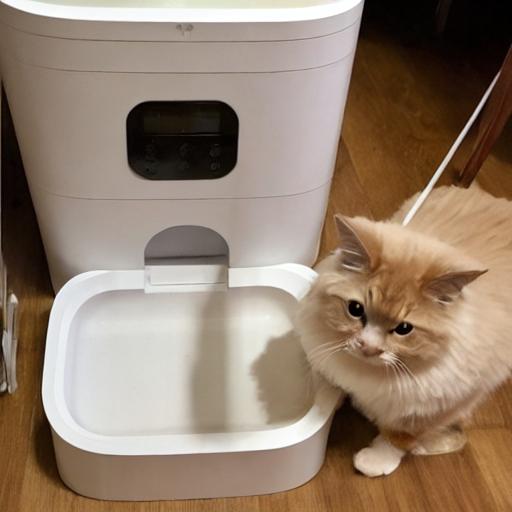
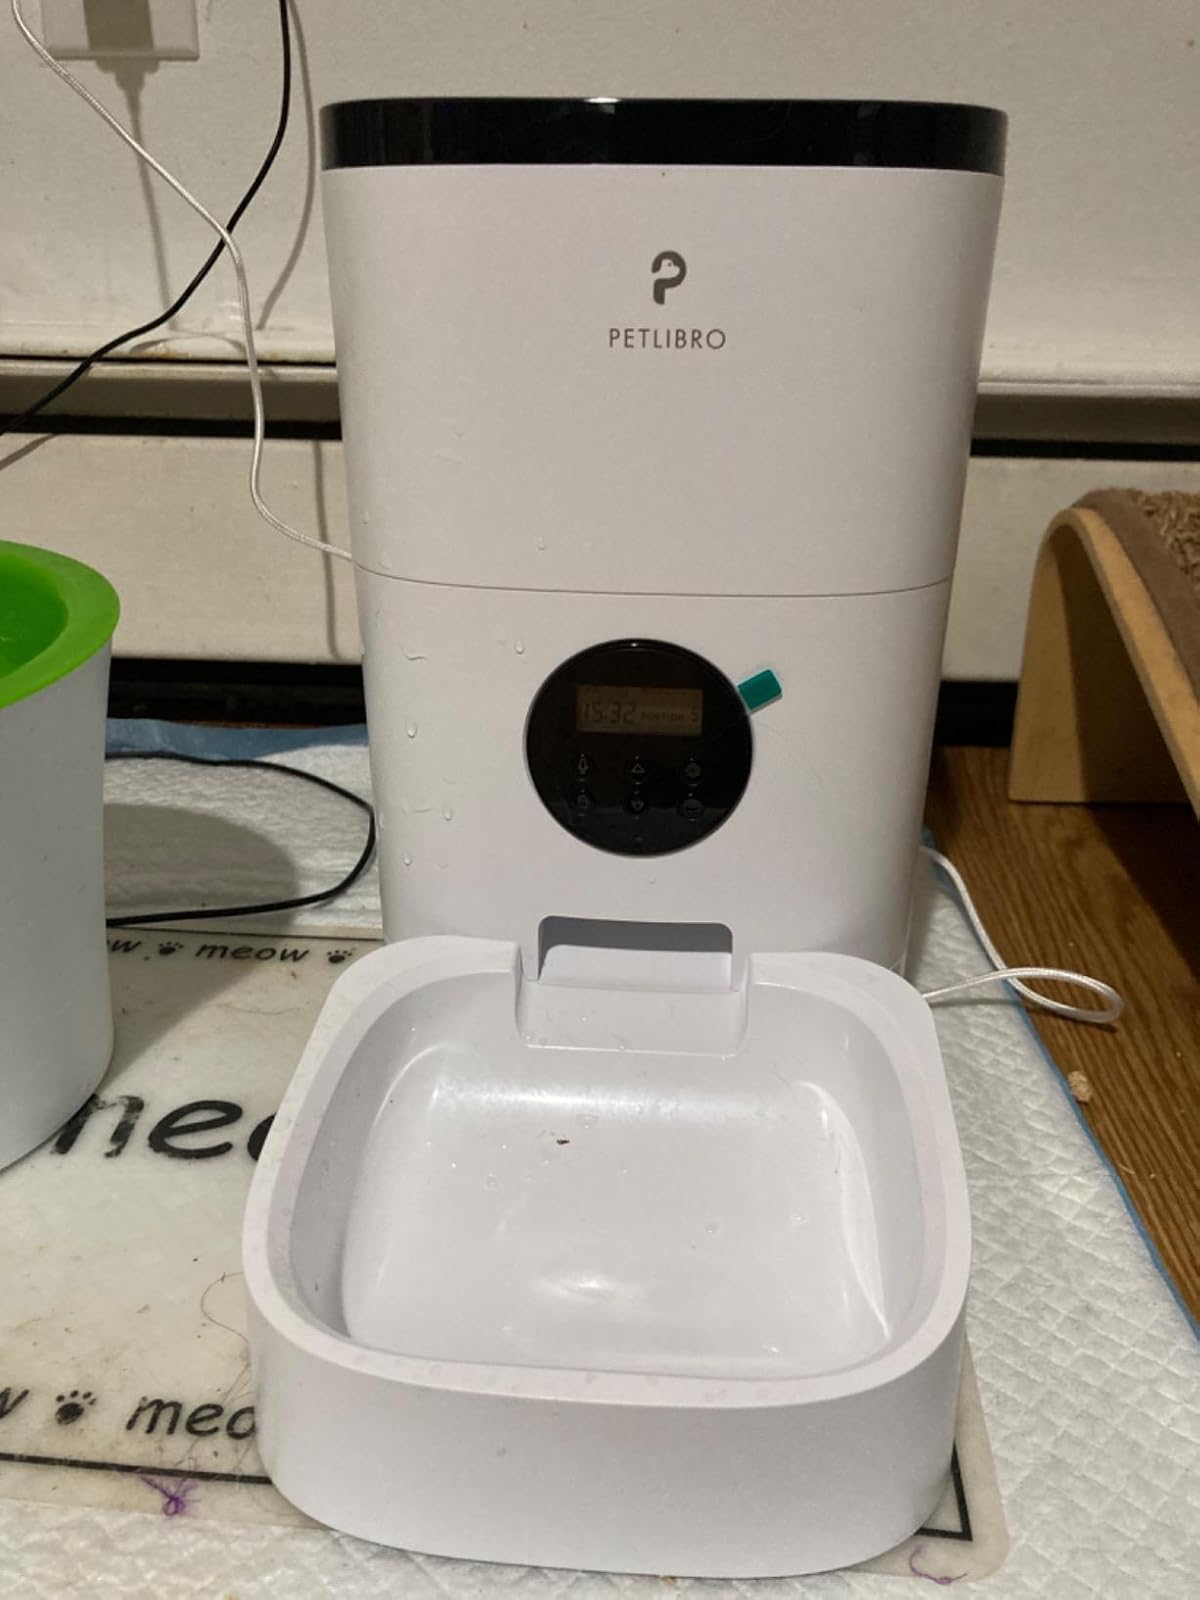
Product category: items_feeder
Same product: no